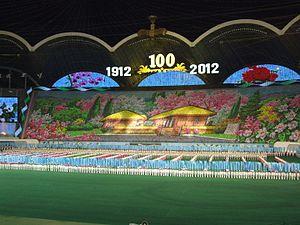
Un spectacle de masse, aussi appelé gymnastique de masse dans certains cas ou encore sous l'expression anglaise mass games, est un spectacle vivant dans lequel prend part un grand nombre de personnes, généralement plusieurs milliers et jusqu'à plusieurs centaines de milliers, qui effectuent des mouvements coordonnés selon une chorégraphie très précise et sur un accompagnement musical. Le grand nombre de participants permet de mettre en avant les mouvements de groupe au détriment des performances individuelles. Cette spécificité nécessite de vastes espaces comme de grandes places publiques ou des stades afin que les participants puissent y évoluer ; elle permet des effets visuels généralement appréciés depuis une certaine distance, voire depuis un point de vue en hauteur. Ces effets visuels peuvent être renforcés avec des accessoires comme des tenues de différentes couleurs, des rubans de gymnastique, des panneaux colorés, etc.